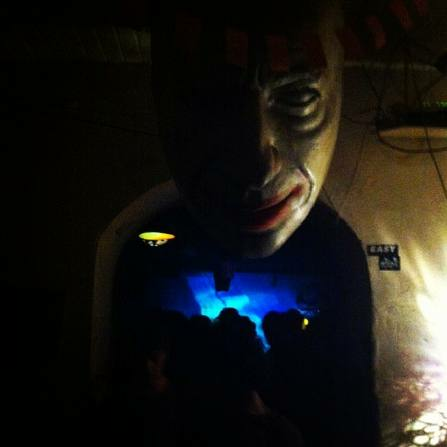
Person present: Yes